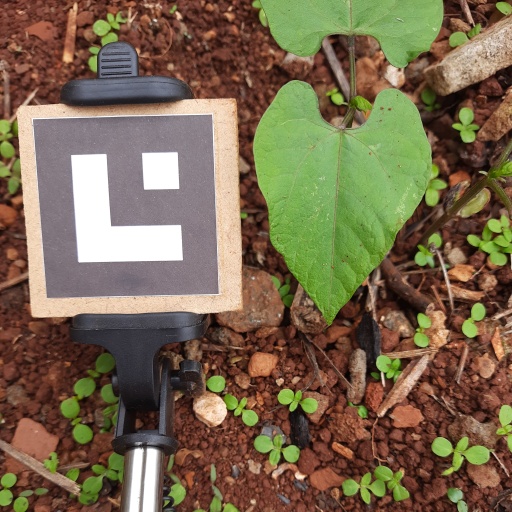
Observations: wavy surface, no eating holes, with soild dust, under cloudy sky